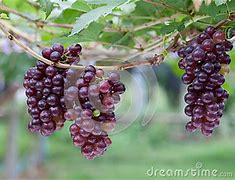
Label: Grapes